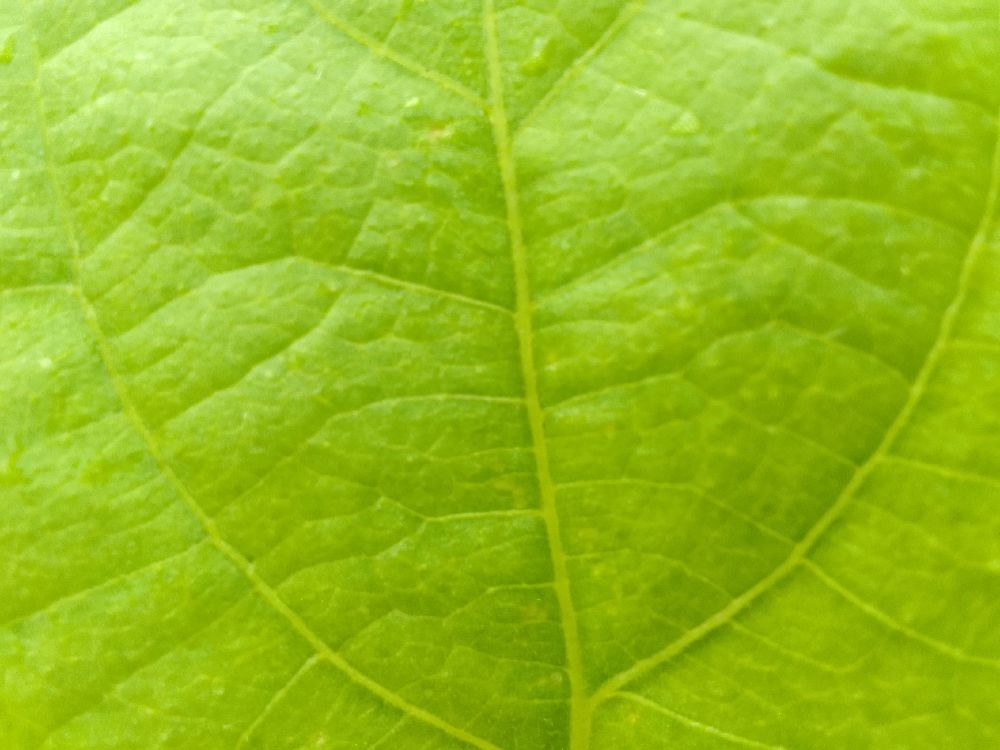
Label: healthy